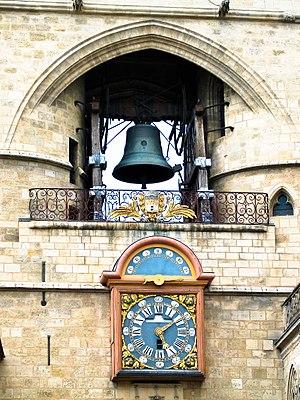
Détail de la Grosse Cloche, Bordeaux, France."
La grosse cloche de Bordeaux est le beffroi de l'ancien hôtel de ville. La porte et les tours, dites de la Grosse Cloche, sont classées au titre des monuments historiques par arrêté du 12 juillet 1886.